Rattlesnake Creek Bridge

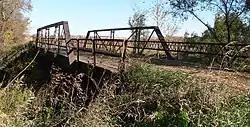

The Rattlesnake Creek Bridge brings a Cuming County, Nebraska county road over Rattlesnake Creek, 2.8 miles northwest of Bancroft. It was built in 1903 and was listed on the National Register of Historic Places in 1992.